Martinengo Mausoleum

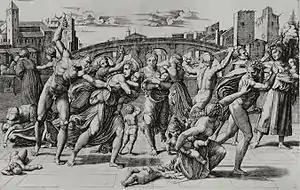
Marcantonio Raimondi, "Massacre of the Innocents".

In 2003 a watercolor, preserved at the Queriniana Library in Brescia and dated 1668, depicting the mausoleum in frontal view was made known. The drawing comes from the second volume of the "Trophaea Martia", manuscripted and decorated in Venice between 1686 and 1689 in celebration of the Martinengo da Barco family. This is a very valuable document because it restores the condition of the monument at that date, providing useful data to interpret some of the events related to the commission of the work and its evolution. Although it is quite sketchy, it illustrates how, at that date, the central bronze panel was already missing and not yet filled by the wooden "Crucifixion" present today, and known only from an engraving of 1822. The crowning is already identical to the present one, without any central fastigium, while the two corner statues are evidently the same ones still present.